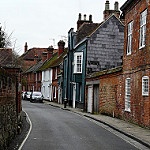
Label: street